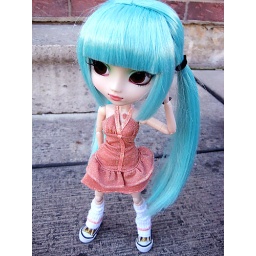
She saw some birds and was listening to them. She's actually standing by herself here with no help XD